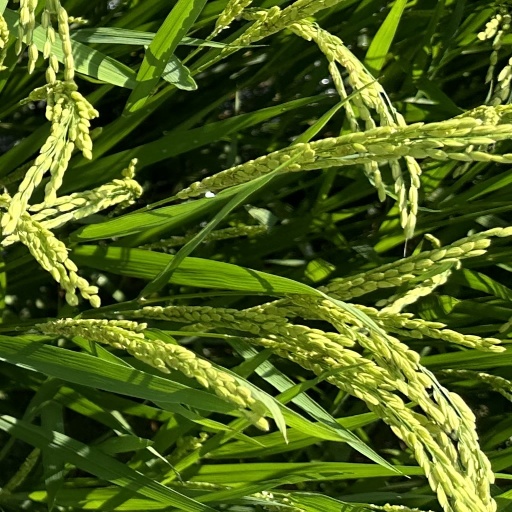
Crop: rice